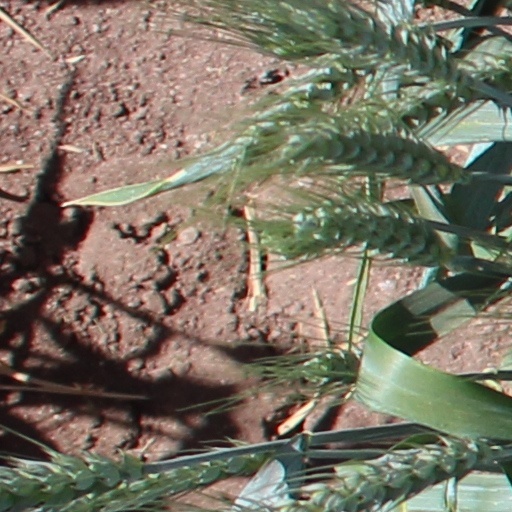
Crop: wheat